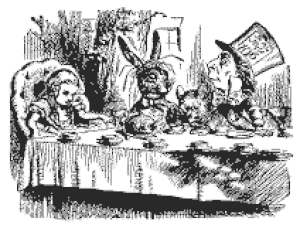
La Terroriste est un roman de politique-fiction publié en 1985, écrit par la romancière britannique Doris Lessing. La protagoniste du livre, Alice, est une jeune femme naïve. Elle squatte avec un groupe de radicaux d'extrême gauche quelque part à Londres et par la suite, est entraînée dans leurs activités terroristes.